All-China Women's Federation

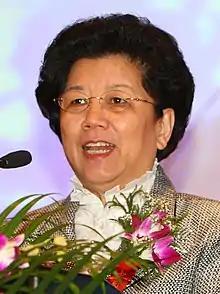
Chen Zhili, former President of the All-China Women's Federation, in 2009.

Following the Cultural Revolution, the All-China Women's Federation began to prioritize protecting women's rights and promoting equality over its responsibilities as an organ of the party. While the ACWF was responsible for communicating how the CCP had helped the women's movement, they also began to critique the previous actions taken during the women's movement as having been unsuccessful in the face of China's dominant patriarchy. The ACWF increasingly studied women's movements in other countries, and held debates that transcended the parameters set by the CCP. ACWF campaigns became more diverse as they attempted to meet the disparate needs of the urban population and the rural population. While the ACWF continues to toe the party line, it is no longer involved in mass political campaigns. The party officially declared the ACWF a supervisory body in the early 1990s, so the ACWF is responsible for analyzing that effectiveness of the government in promoting women's rights. It was also approved to found for-profit businesses in 1992, so it less reliant on government financing, and more autonomous in setting its own agenda.